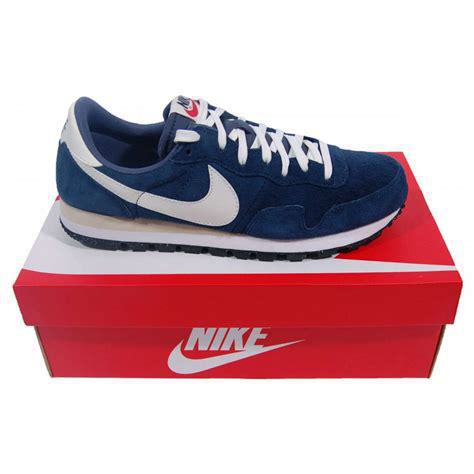
Brand: Nike
Model: Air Pegasus 83